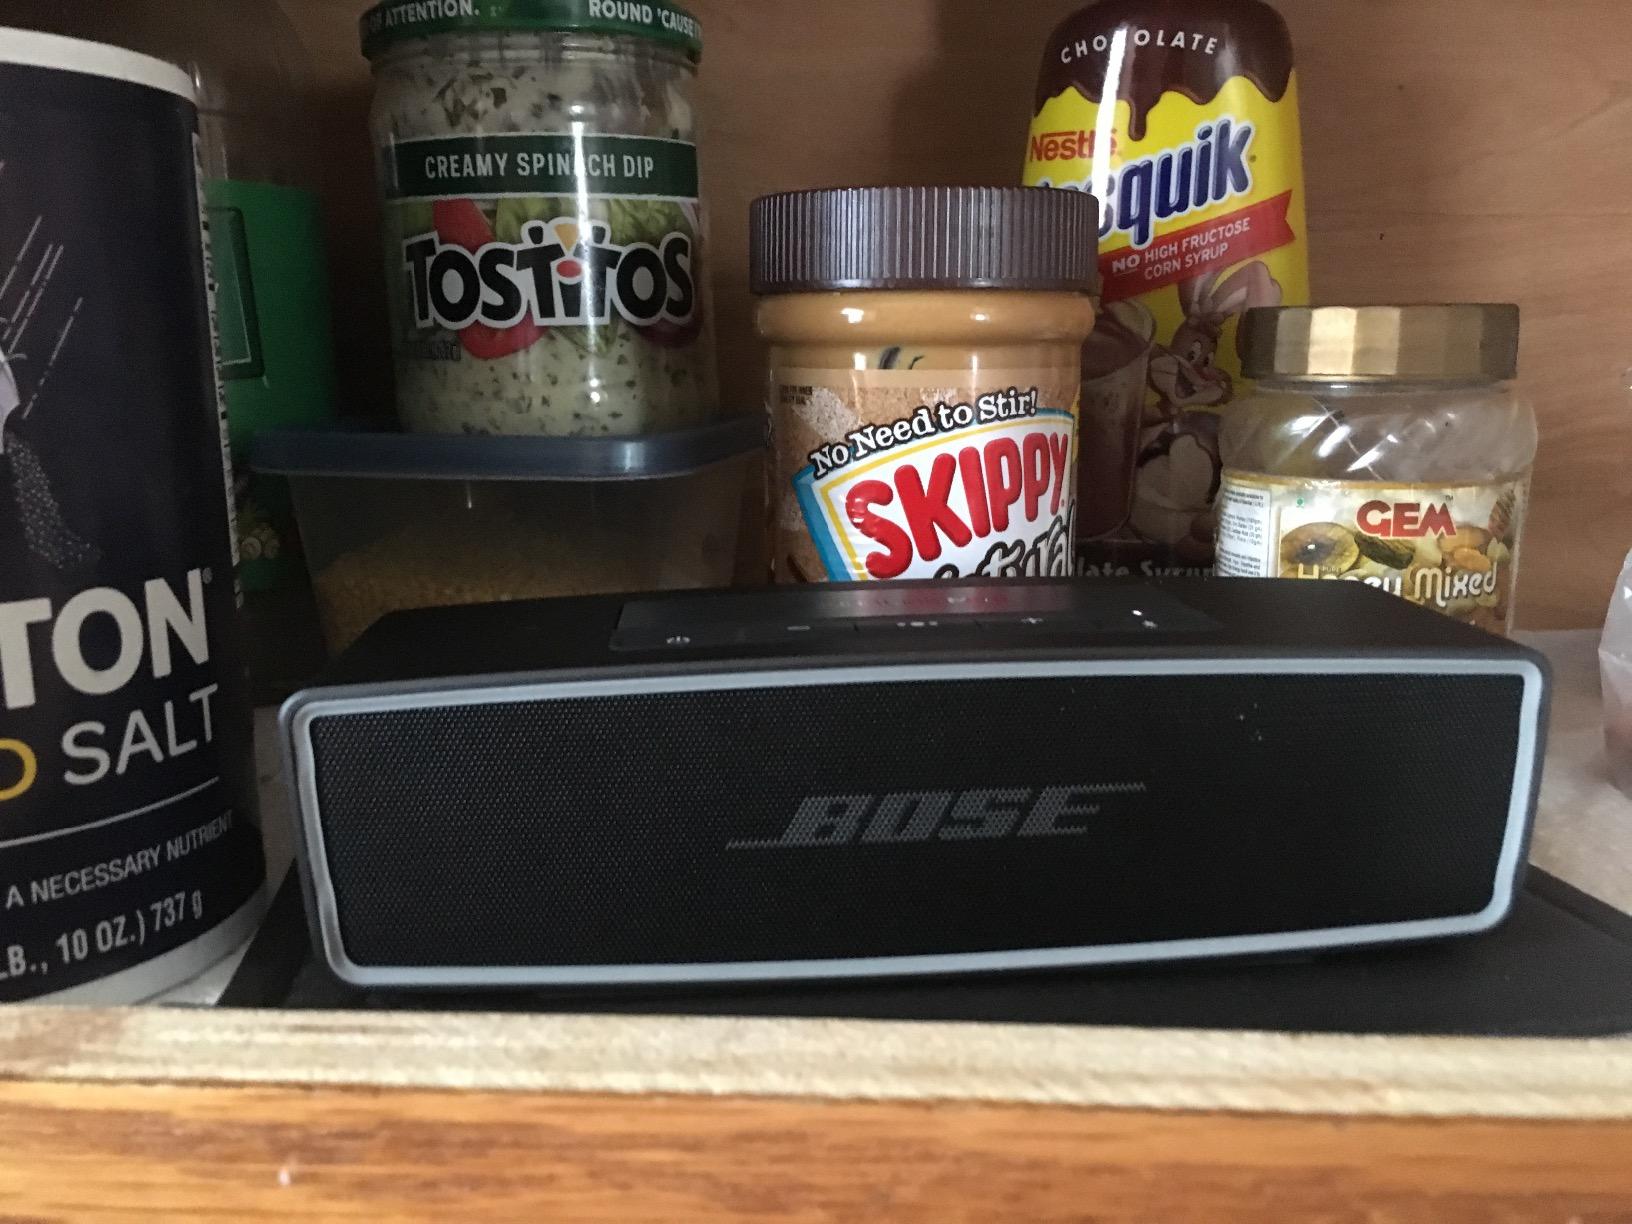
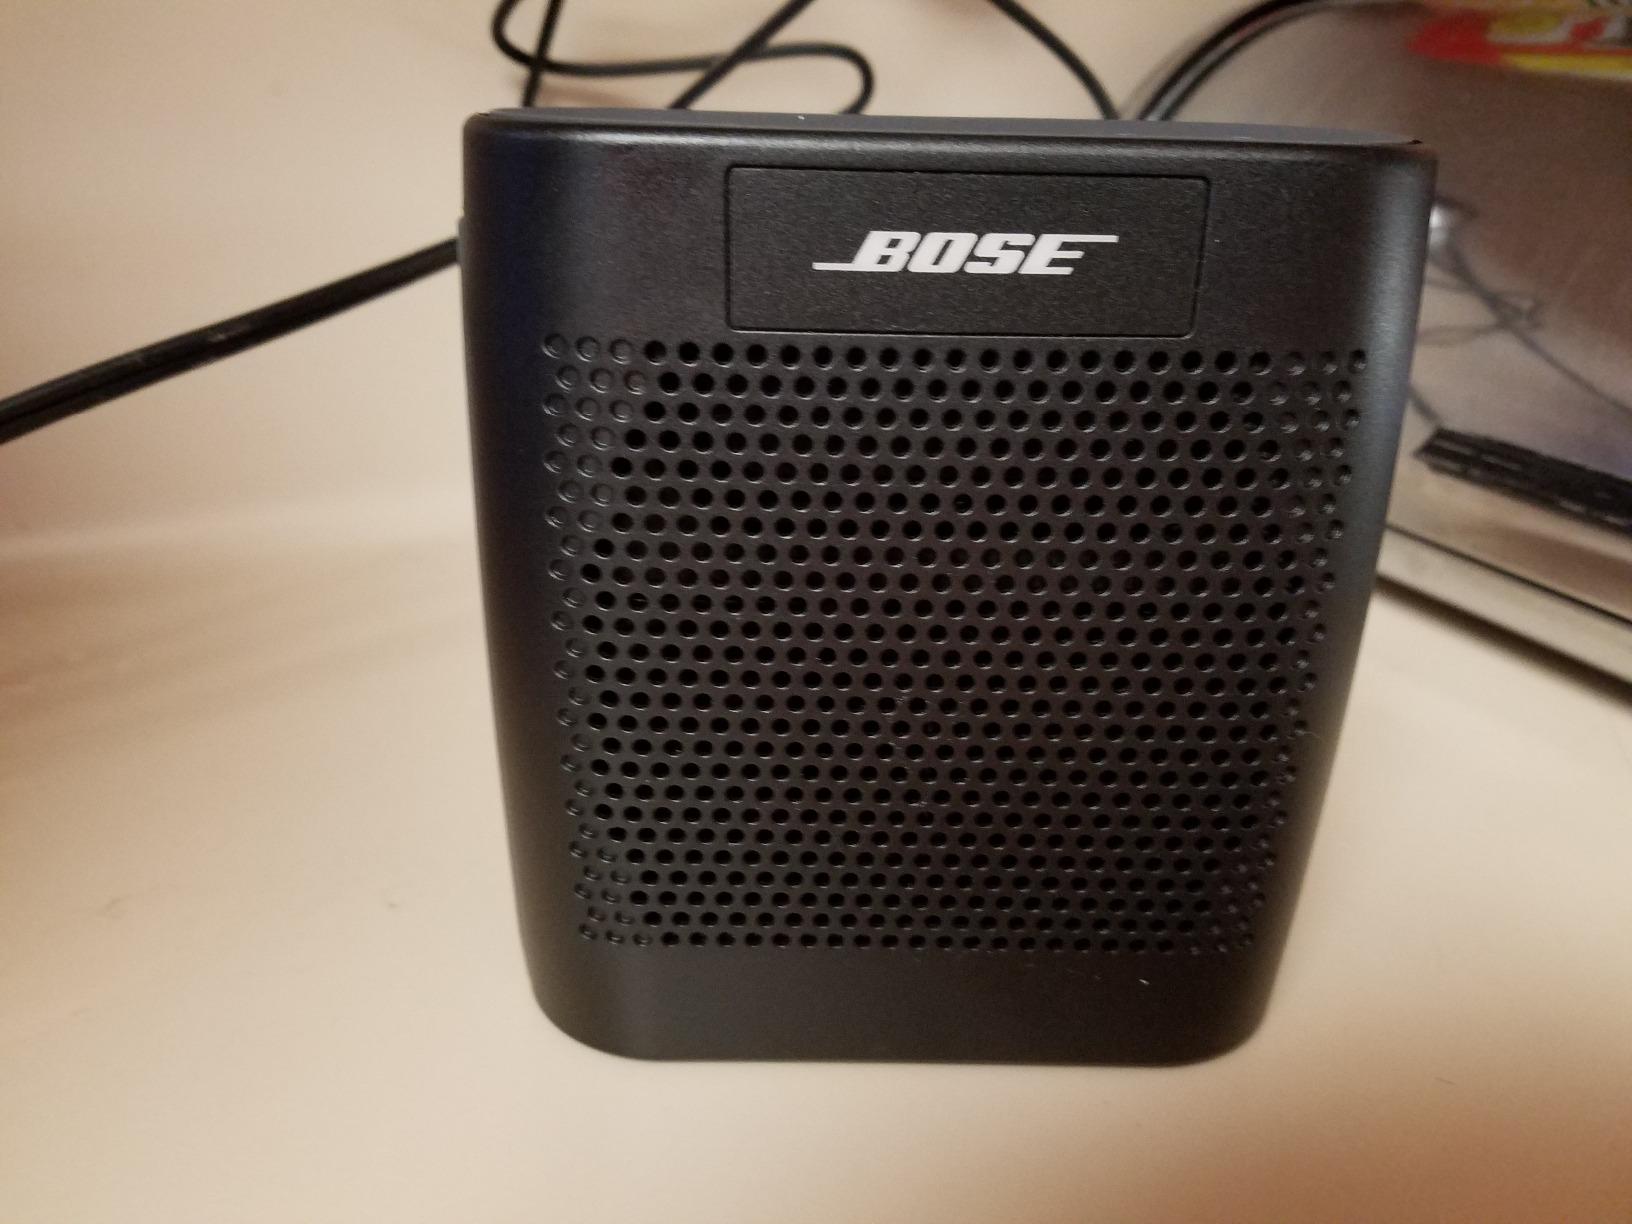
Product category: speaker
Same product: no